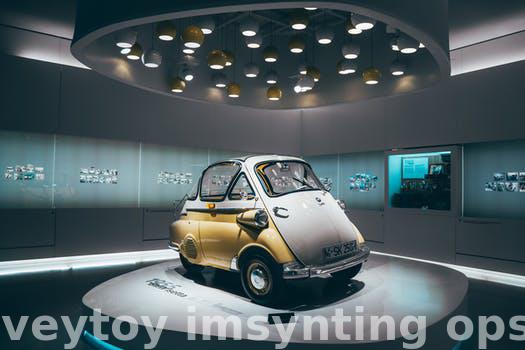
Label: Watermark